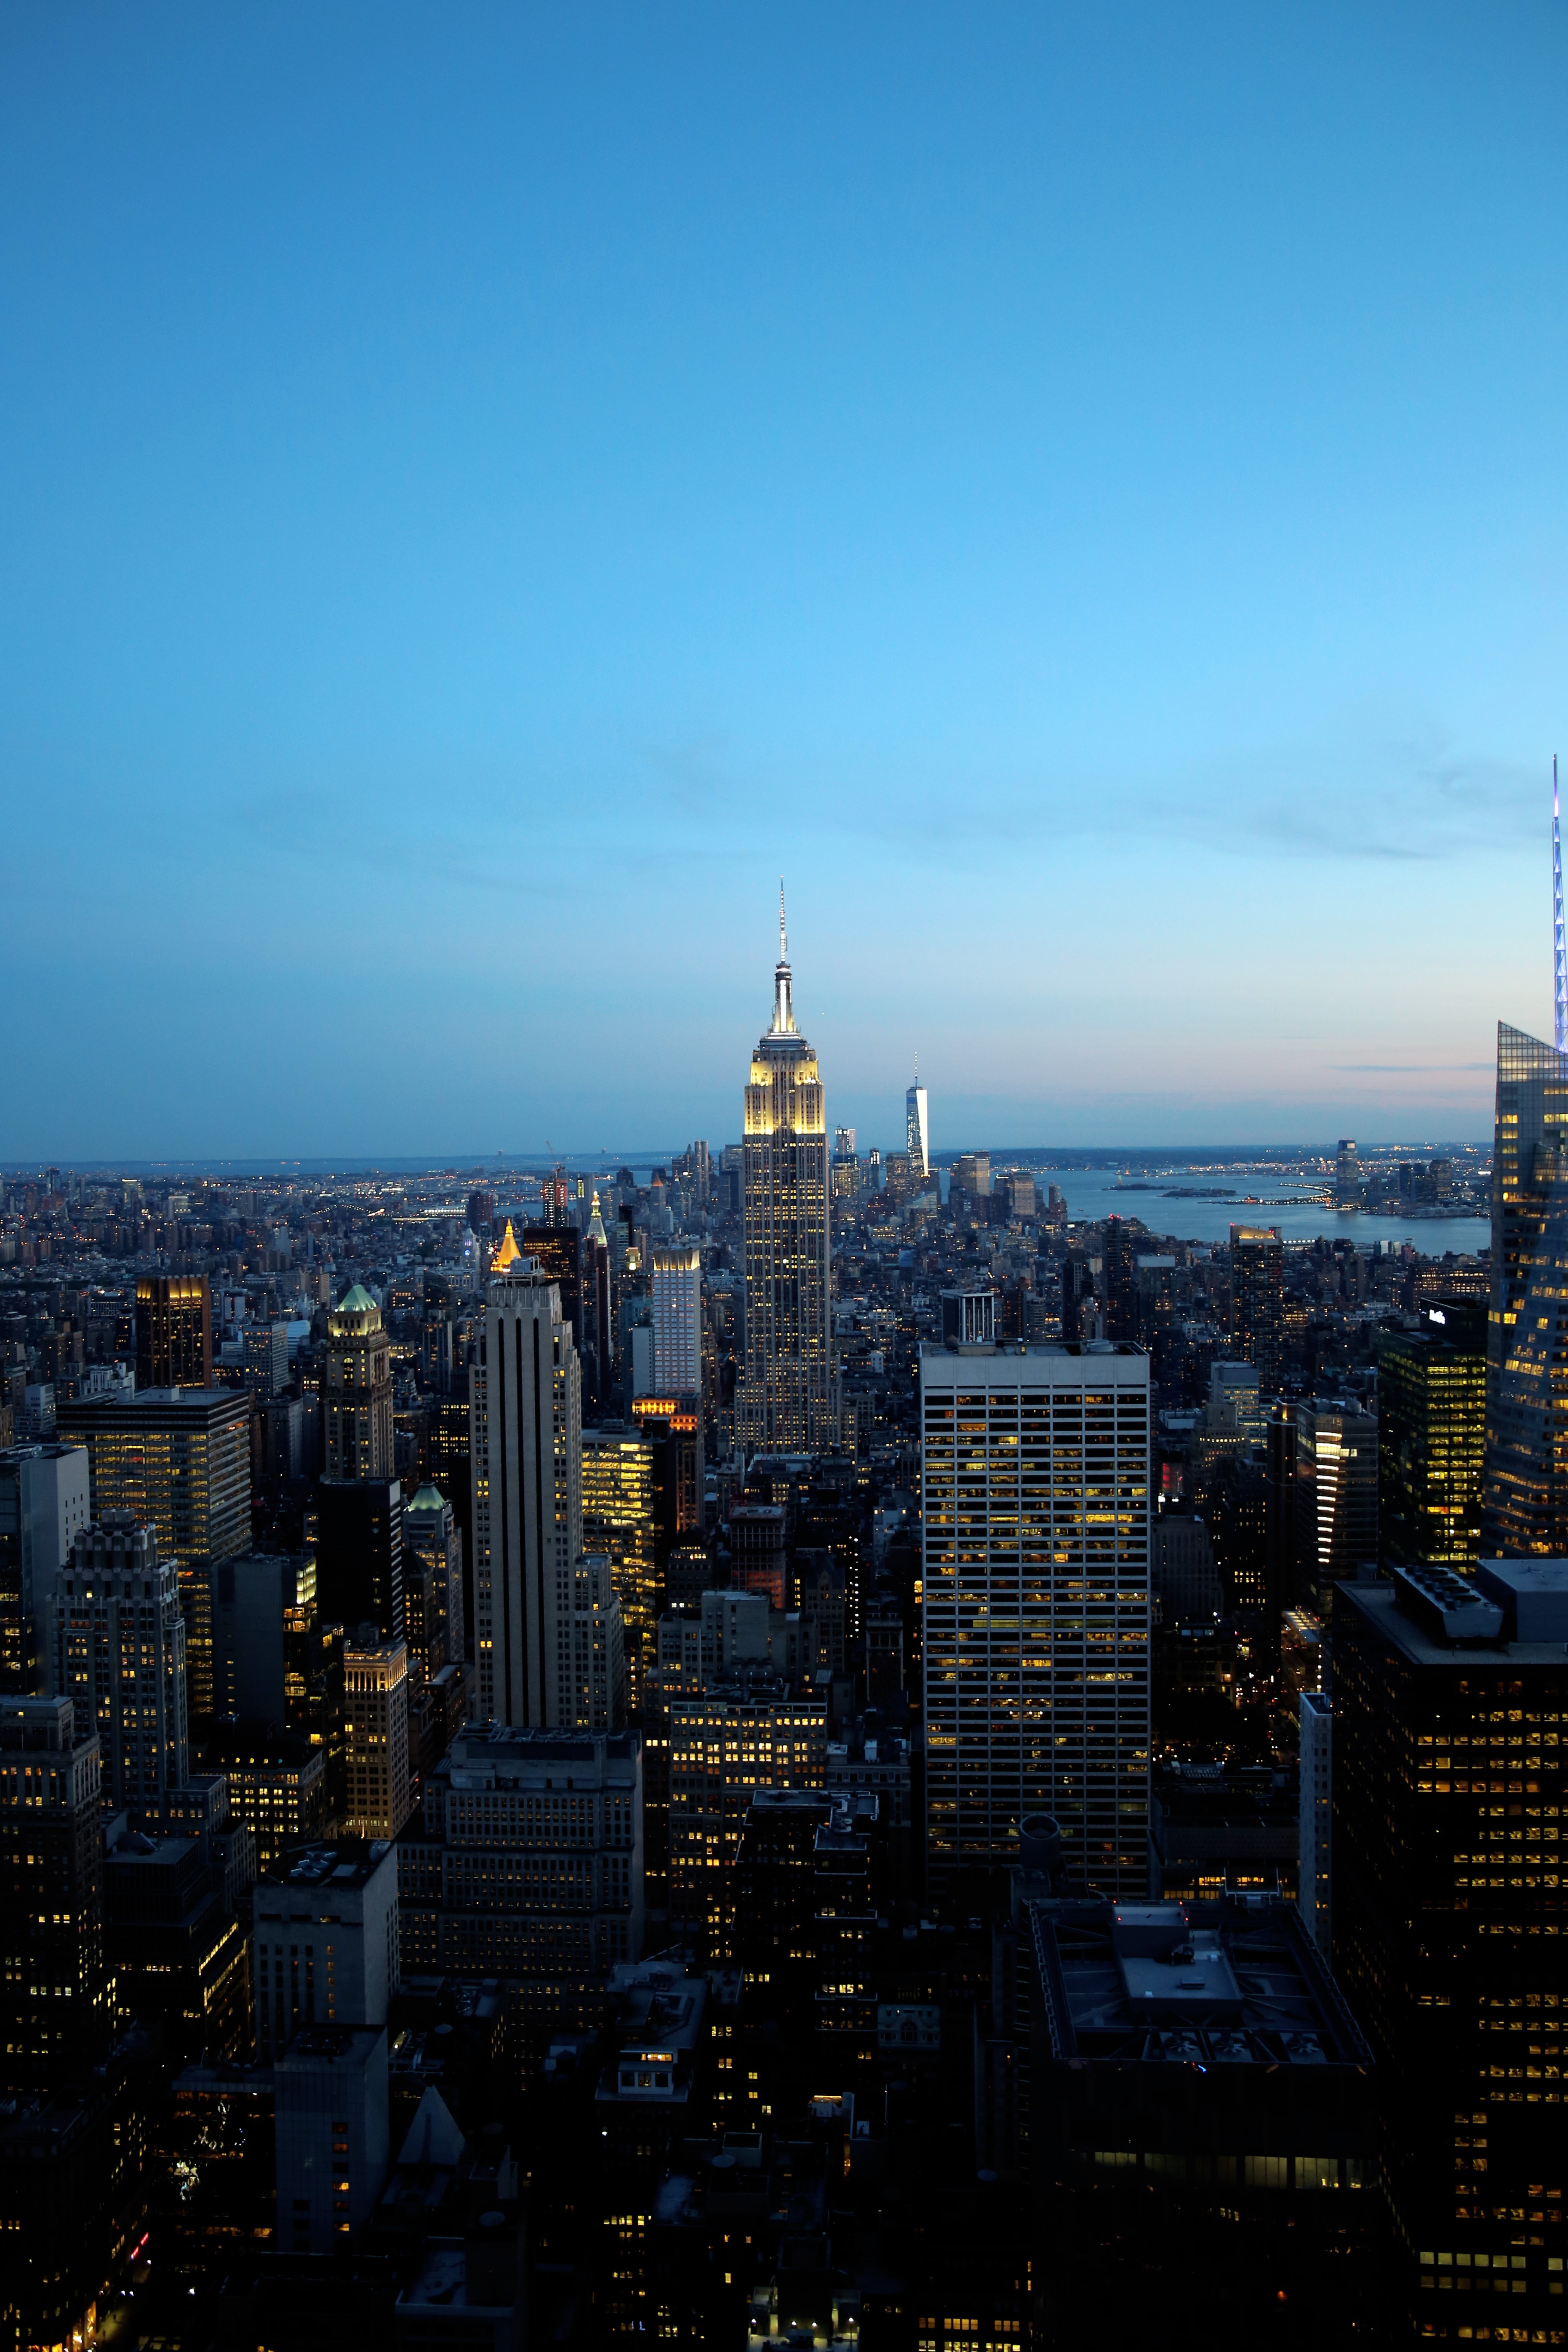
horizon, architecture, sky, skyline, night, city, skyscraper, new york, manhattan, cityscape, downtown, dusk, evening, reflection, tower, nyc, landmark, empire state building, tower block, united states, buildings, metropolis, urban area, human settlement, atmosphere of earth, metropolitan area